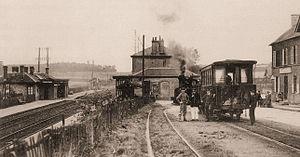
Le tramway de Saint-Romain-de-Colbosc est une voie ferrée d'intérêt local française à écartement métrique sise en Seine-Inférieure qui relia, entre 1896 et 1929, la commune de Saint-Romain-de-Colbosc à la gare d'Étainhus - Saint-Romain située sur la Ligne Paris - Le Havre.
La gare d'Étainhus - Saint-Romain est une gare ferroviaire française de la ligne de Paris-Saint-Lazare au Havre, située sur le territoire de la commune d'Étainhus, à proximité de Saint-Romain-de-Colbosc, dans le département de la Seine-Maritime en région Normandie.